Surakarta

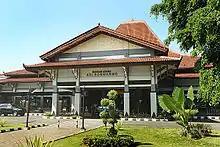
Adi Sumarmo International Airport.

Surakarta is known as one of the cultural centers of Javanese culture, as it is traditionally one of the political and cultural hubs for Javanese traditions. The region's prosperity since the 19th century has driven the development of various Javanese literature, dance, culinary arts, fashion, architecture, and various other cultural expressions. People are aware of the cultural 'competition' between Surakarta and Yogyakarta, leading to what is known as the 'Surakarta-style' and the 'Yogyakarta-style' in clothing, dance movements, "wayang" (shadow puppet) craftsmanship, batik processing, gamelan music, and so forth.